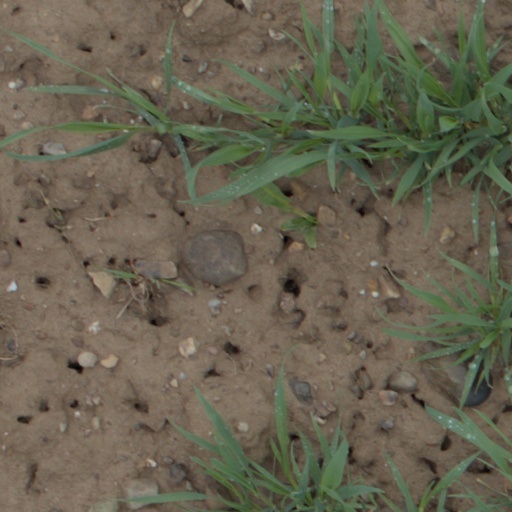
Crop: wheat